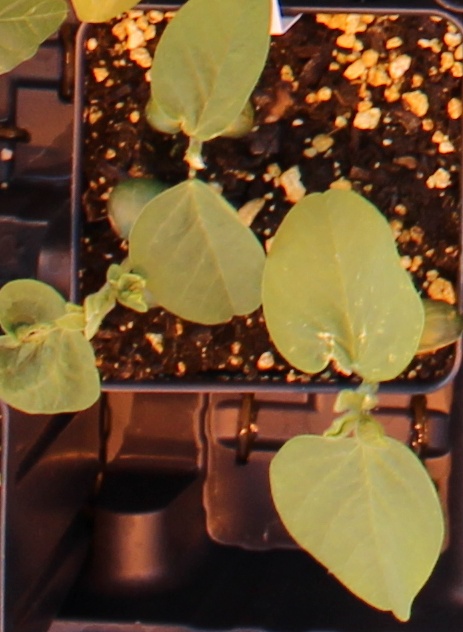
Label: Soybean